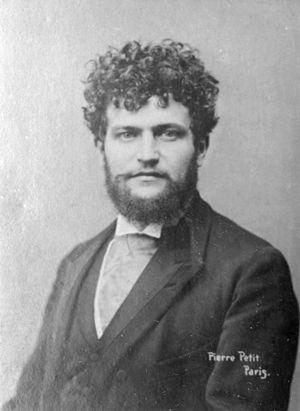
Laurent Labaigt, dit Jean Rameau, né à Gaas le 19 février 1858 et mort à Cauneille le 21 février 1942, est un romancier et poète français, membre des Hydropathes.